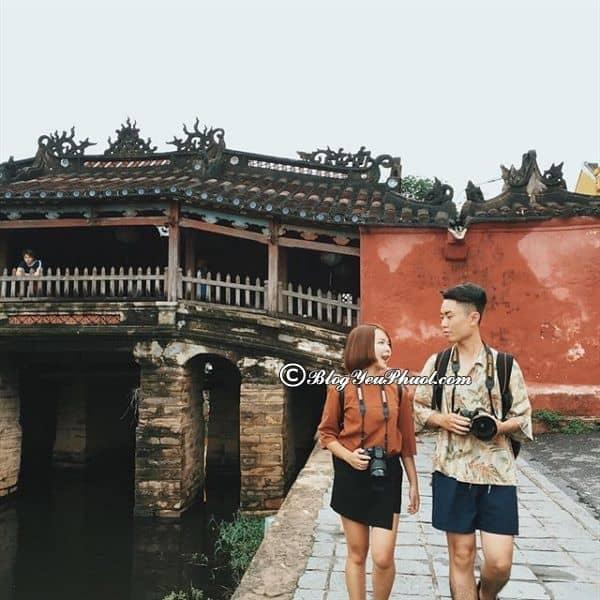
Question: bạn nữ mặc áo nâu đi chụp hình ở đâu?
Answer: ở ven sông, gần một cây cầu